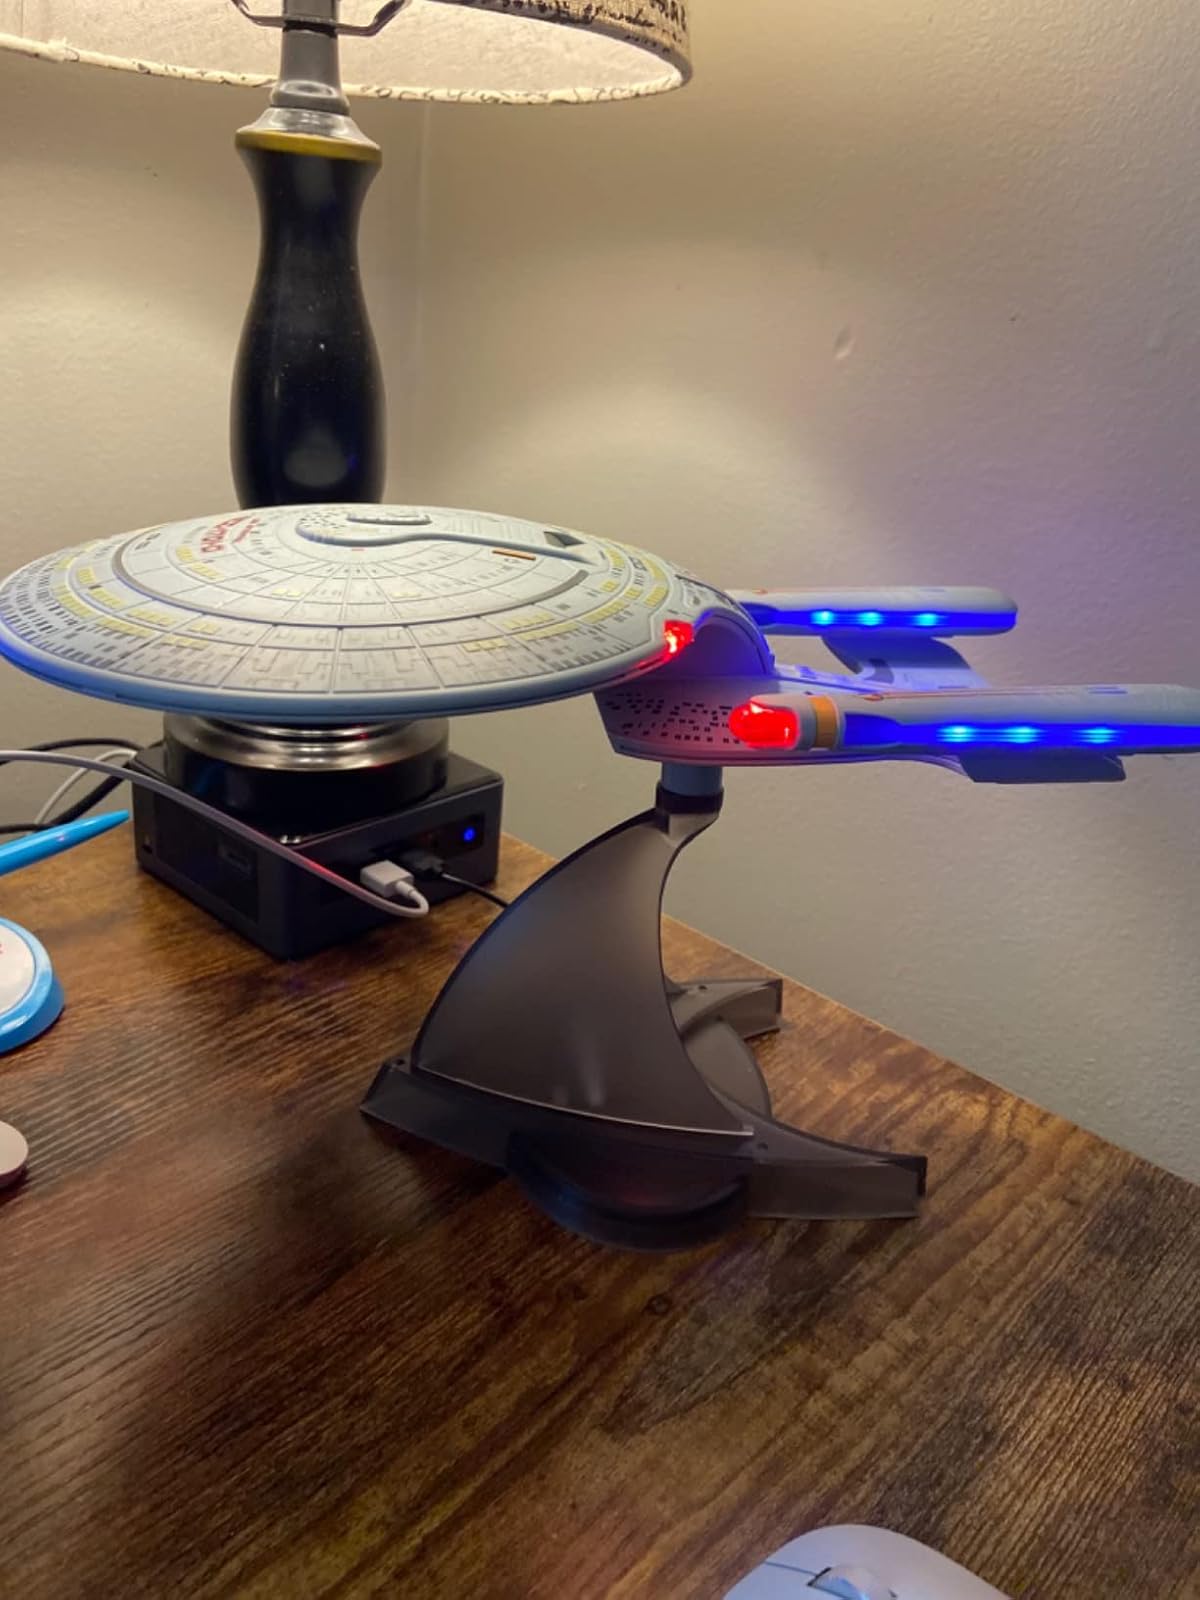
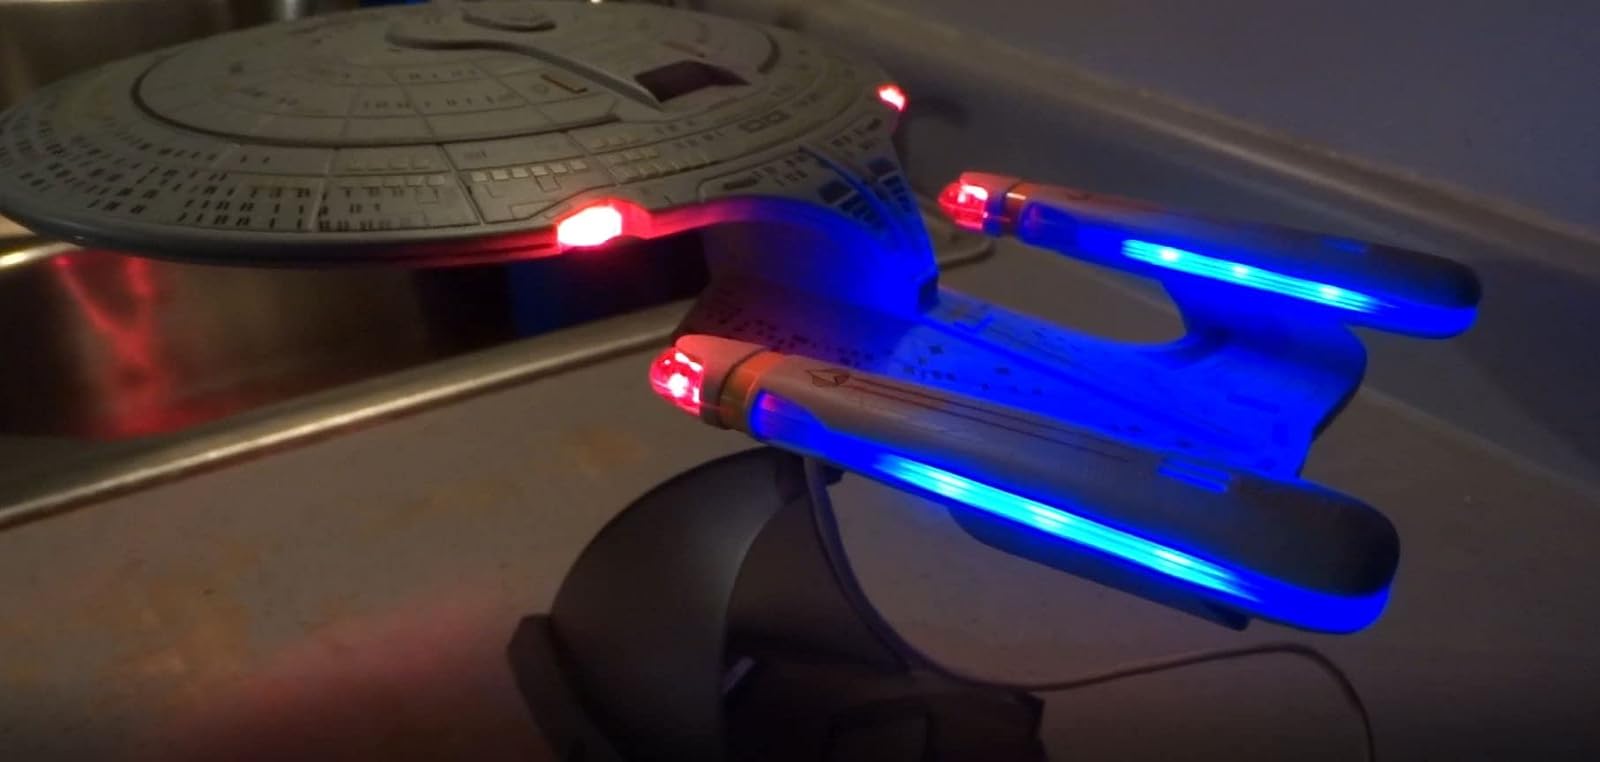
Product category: fan
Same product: yes